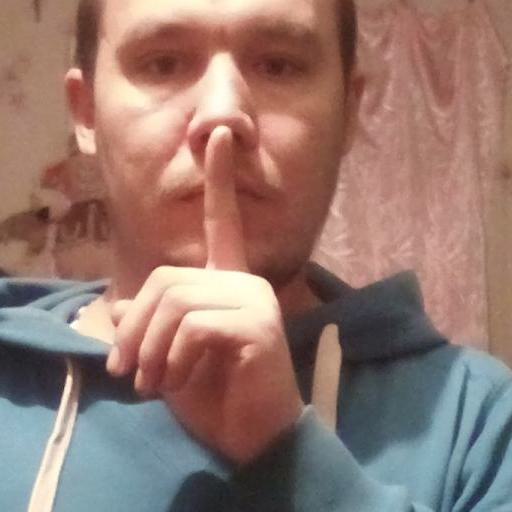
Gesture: mute